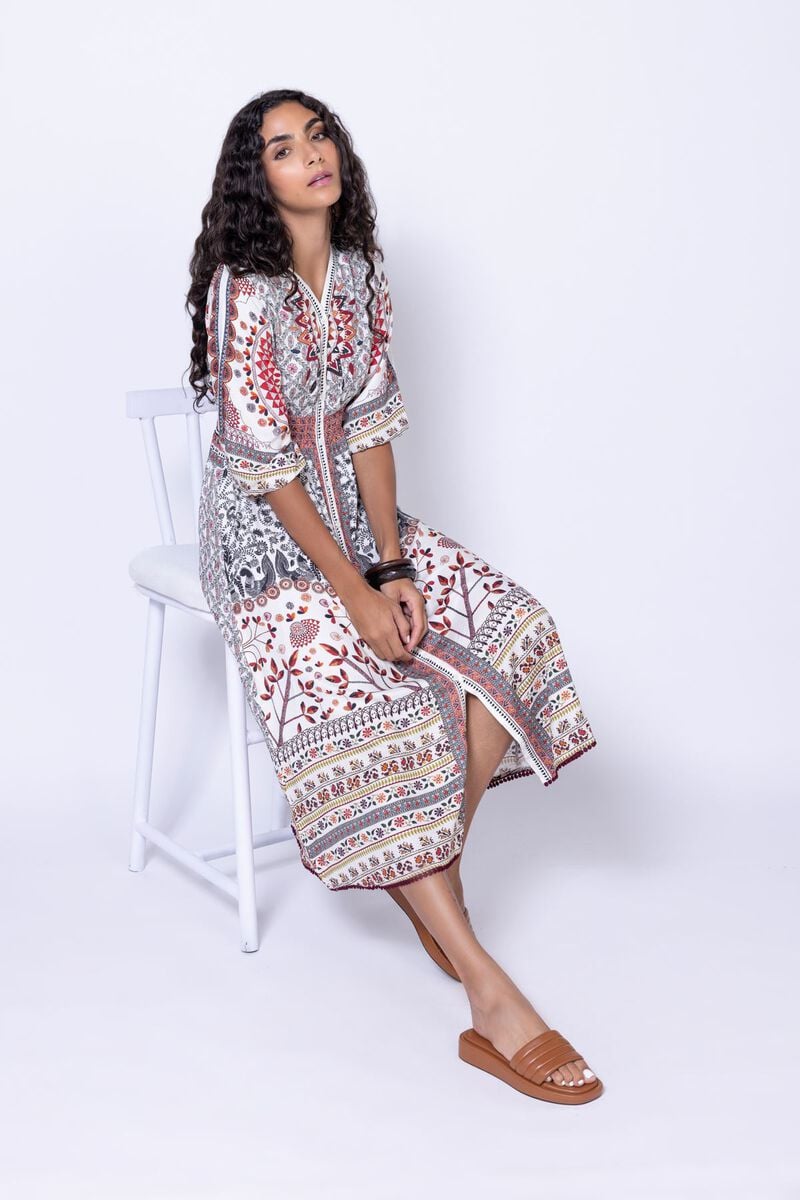
multi kamla maxi dress